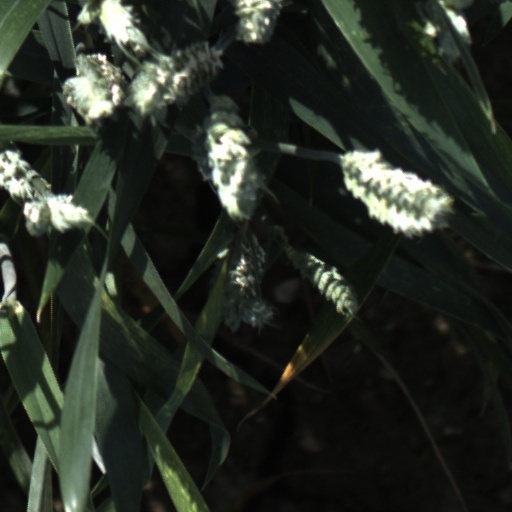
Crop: wheat